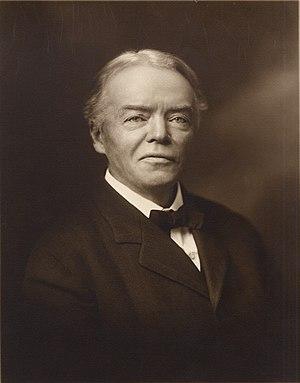
George Santayana est un écrivain et philosophe américano-hispanique de langue anglaise, né à Madrid le 16 décembre 1863 et décédé le 26 septembre 1952 à Rome.
Josiah Royce est un philosophe américain né à Grass Valley en Californie le 20 novembre 1855 et mort à Harvard le 14 septembre 1916. Il est l'un des philosophes les plus influents de la « période classique » de la philosophie américaine, qui s'étend du milieu du XIXe siècle au début du XXe siècle. Il défend et développe une philosophie idéaliste proche de celle de Bradley et de l'idéalisme hégélien, et qu'il nomme lui-même « idéalisme objectif ». Il contribue ainsi grandement à la diffusion de l'idéalisme allemand au sein des universités américaines.